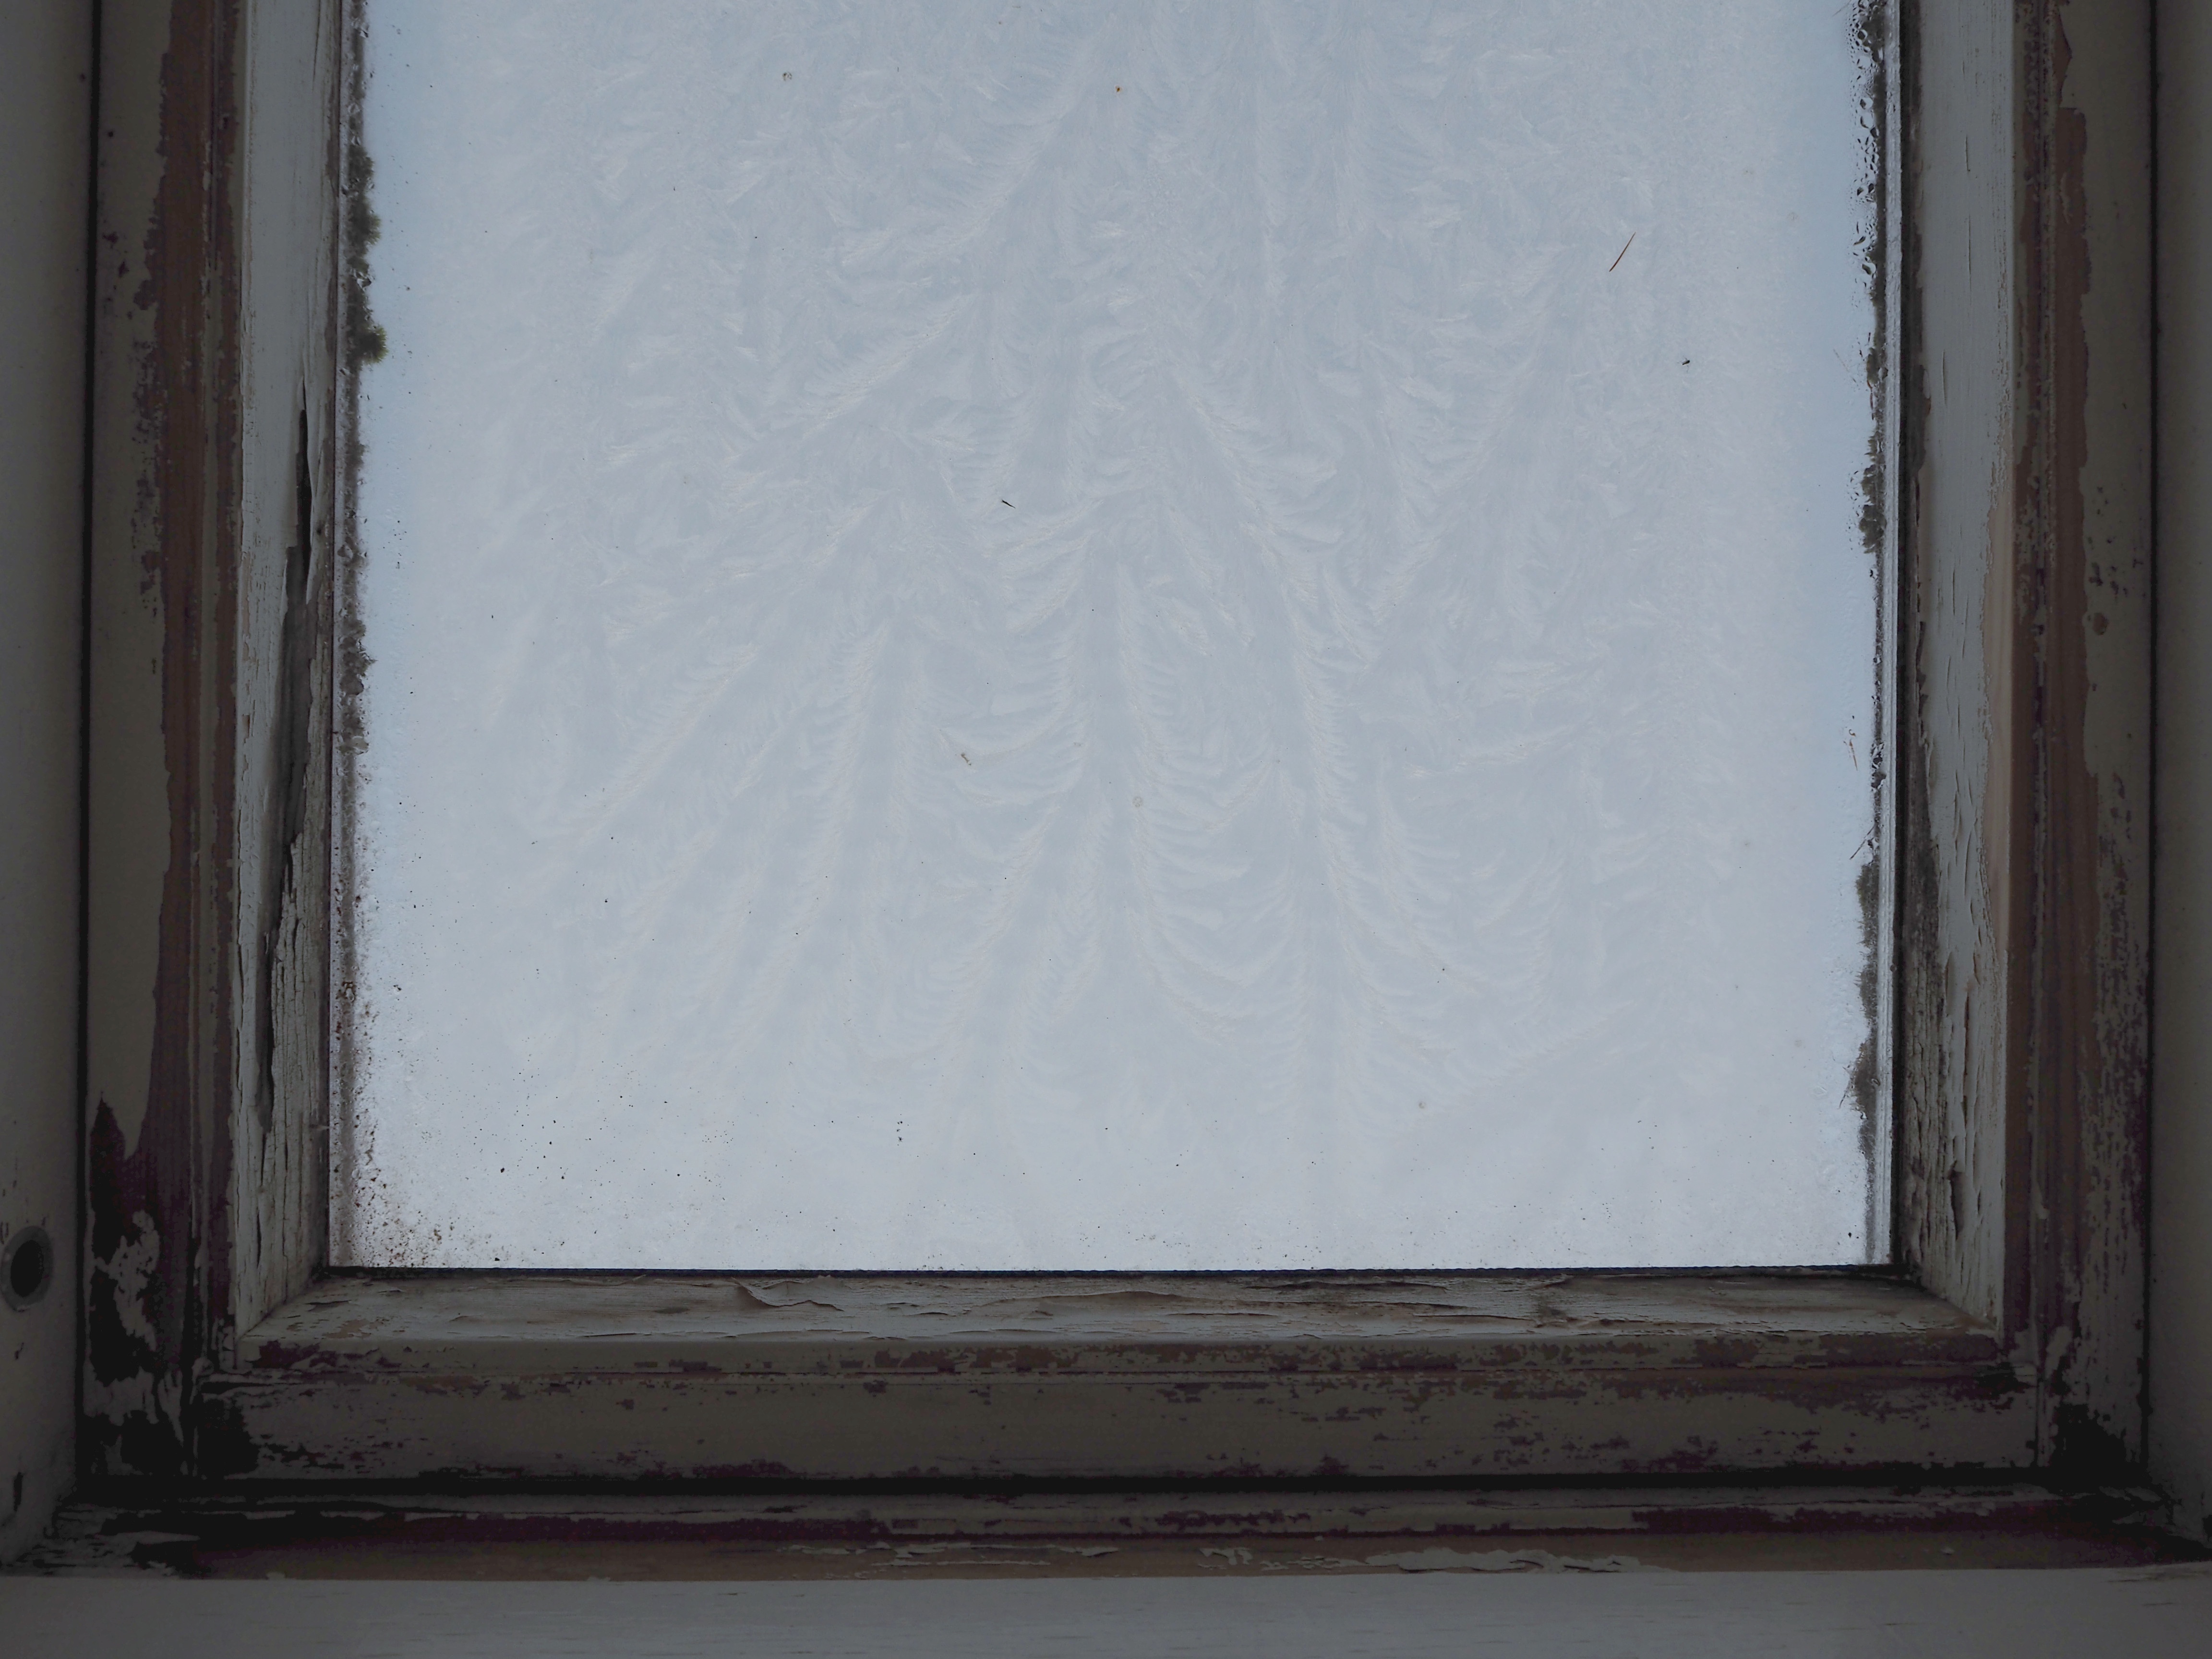
wood, white, floor, window, wall, ceiling, material, interior design, picture frame, plaster